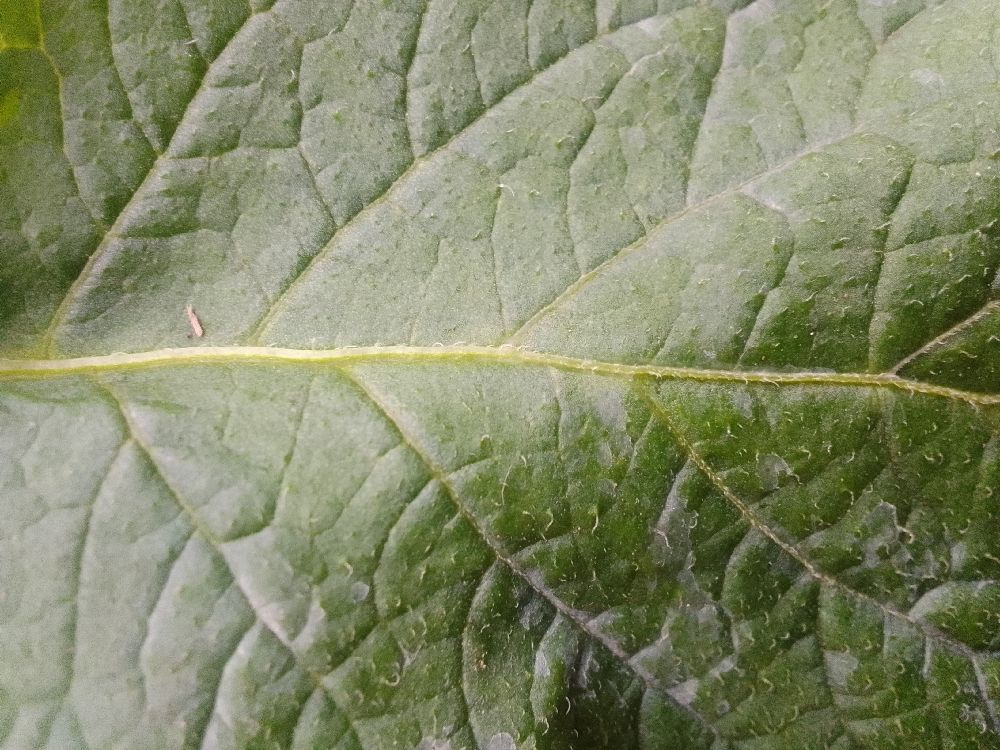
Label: Healthy